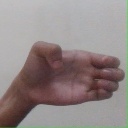
अक्षर: ख